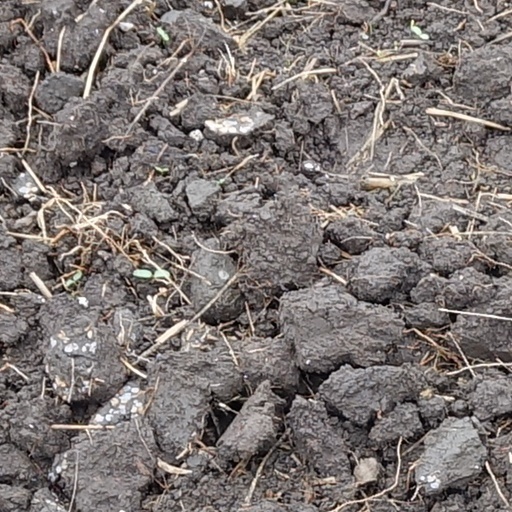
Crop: wheat